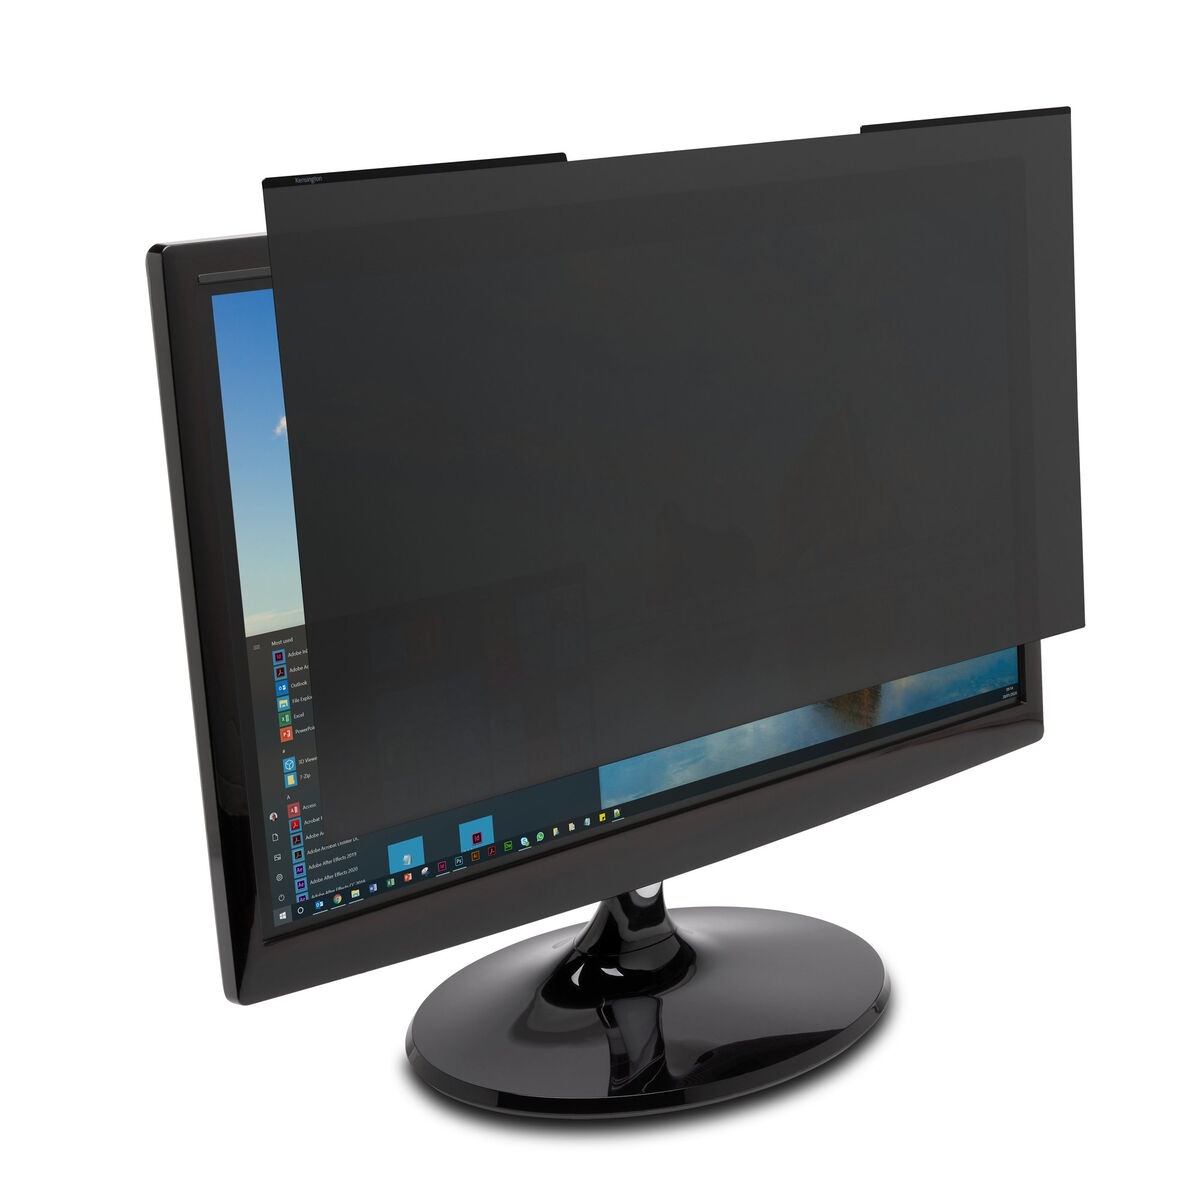
Filtro Privacy per Monitor Kensington K58356WW 23,8"
Brand: Kensington
Se sei un appassionato d' informatica ed elettronica , ti piace stare al passo con la più recente tecnologia senza lasciarti sfuggire nessun dettaglio, acquista Filtro Privacy per Monitor Kensington K58356WW 23,8" al miglior prezzo. Display: 23,8" Tipo: Filtro Privacy per Monitor Prodotto plug-in: Sì Tipo di presa: Spina EU Diagonale dello schermo (cm): 60,5 cm Caratteristiche: Anti-impronte
Category: Electronics > Electronics Accessories > Electronics Films & Shields > Privacy Filters